Baron Strange

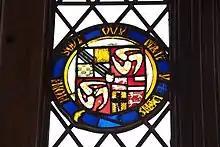
Arms of Stanley, with quarterings of Strange, King of Man, Woodville, Mohun, and de Warenne (Earl of Surrey), all circumscribed by the Garter. Possibly the arms of Thomas Stanley, 1st Earl of Derby(1435-1504), KG. Ordsall Hall, Salford

Baron Strange is a title which has been created four times in the Peerage of England. Two creations, one in 1295 and another in 1326, had only one holder each, upon whose deaths they became extinct. Two of the creations, that of 1299 and that of 1628, are extant. The surname "Le Strange" was Latinized as "Extraneus" (i.e. "Foreigner, Stranger"). The arms of Le Strange of Knockin Castle in Shropshire were: "Gules, two lions passant argent".